Dynamic tonality

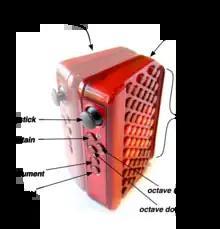
A prototype of the Thummer

The latter formed Thumtronics Pty Ltd. to develop an expressive, tiny, electronic Wicki-Hayden keyboard instrument: Thumtronics' "Thummer." The generic name for a Thummer-like instrument is "jammer". With two thumb-sticks and internal motion sensors, a jammer would afford 10 degrees of freedom, which would make it the most expressive polyphonic instrument available. Without the expressive potential of a jammer, musicians lack the expressive power needed to exploit "dynamic tonality" in real time, so dynamic tonality's new tonal frontiers remain largely unexplored.